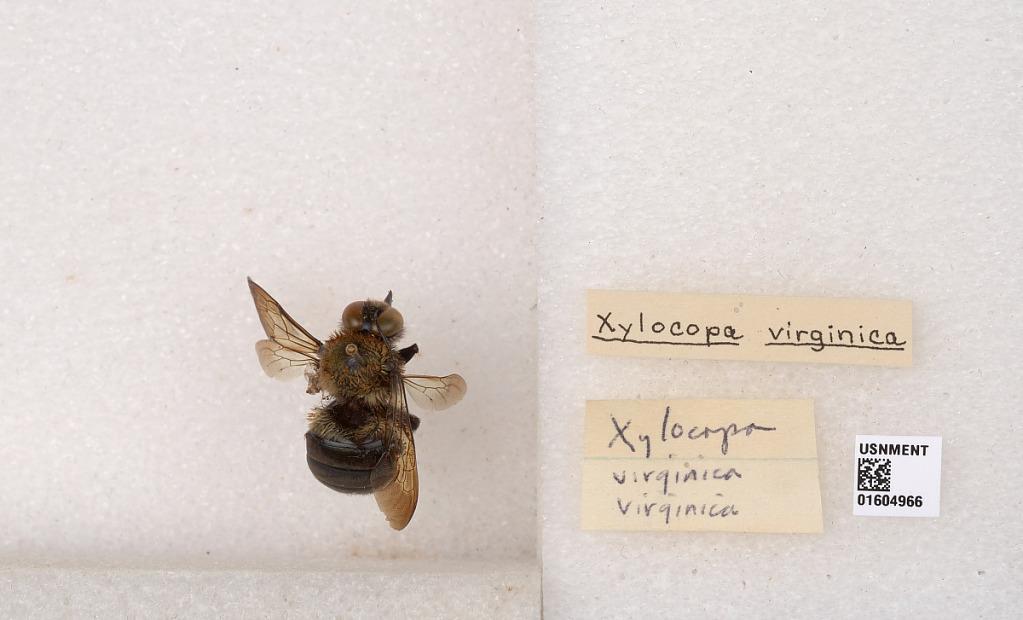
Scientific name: Xylocopa (Xylocopoides) virginica virginica (Linnaeus)